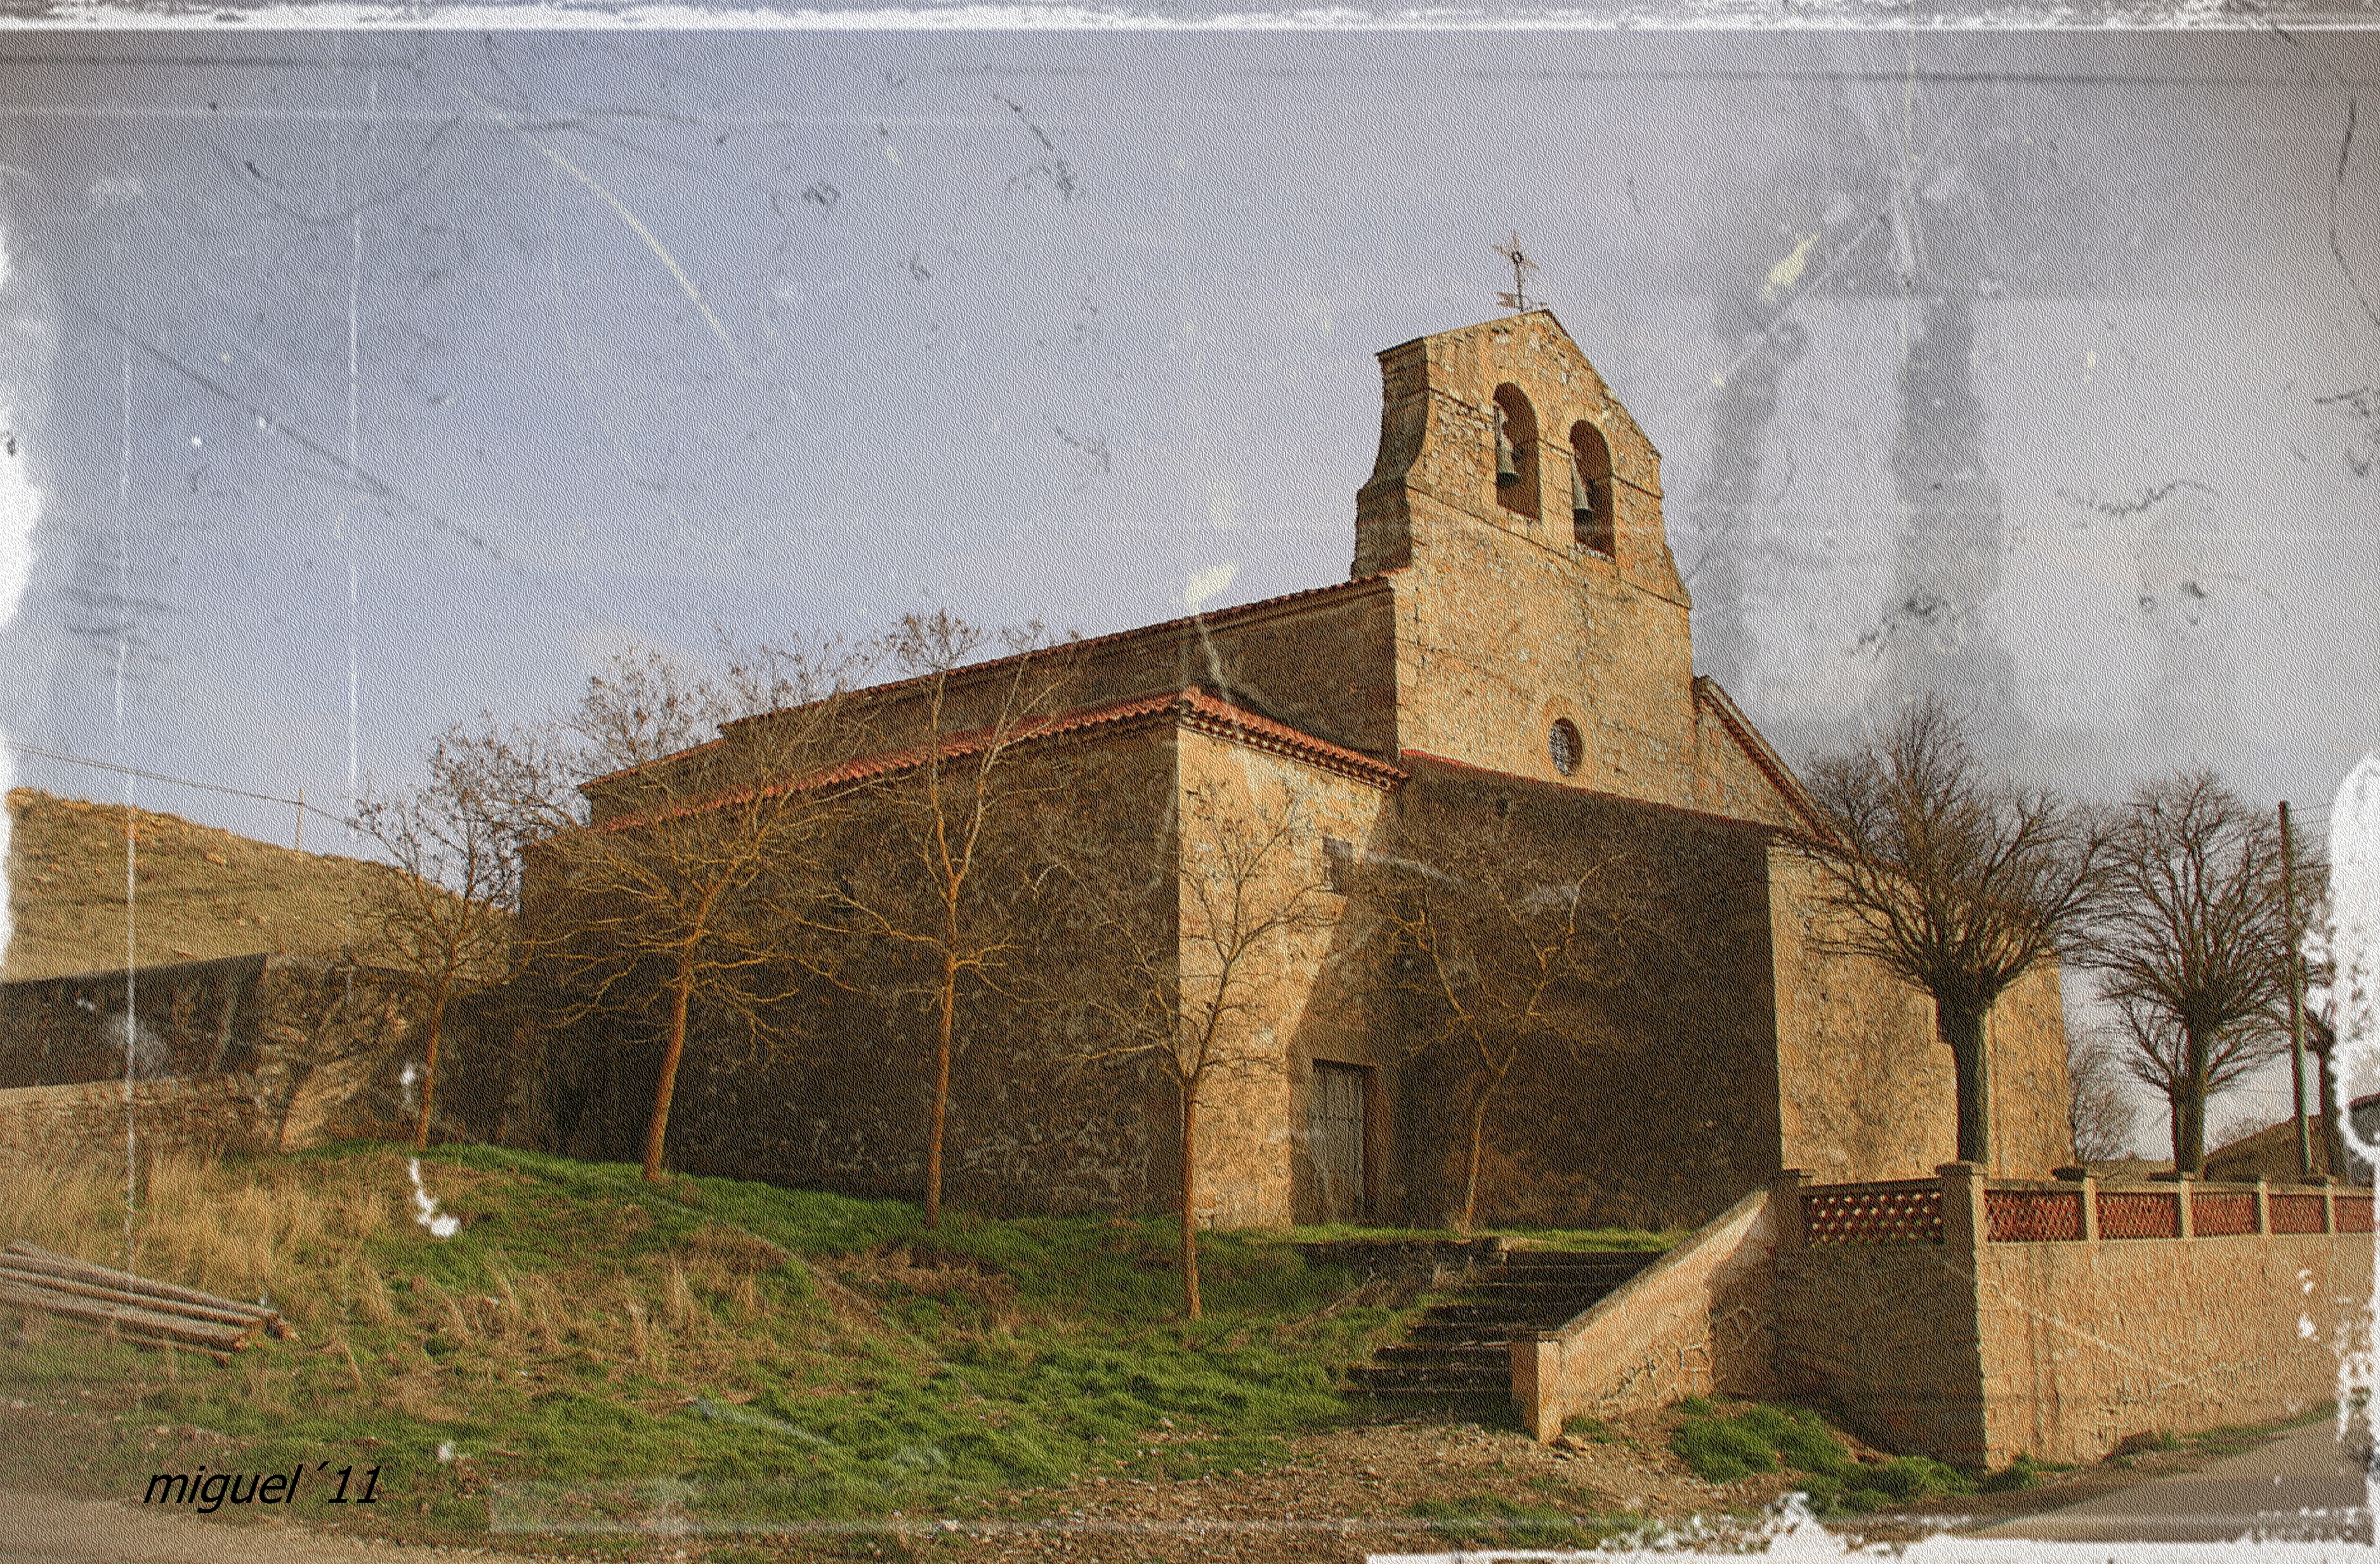
house, building, wall, church, chapel, place of worship, soria, rural area, pinilladelcampo, ancient history